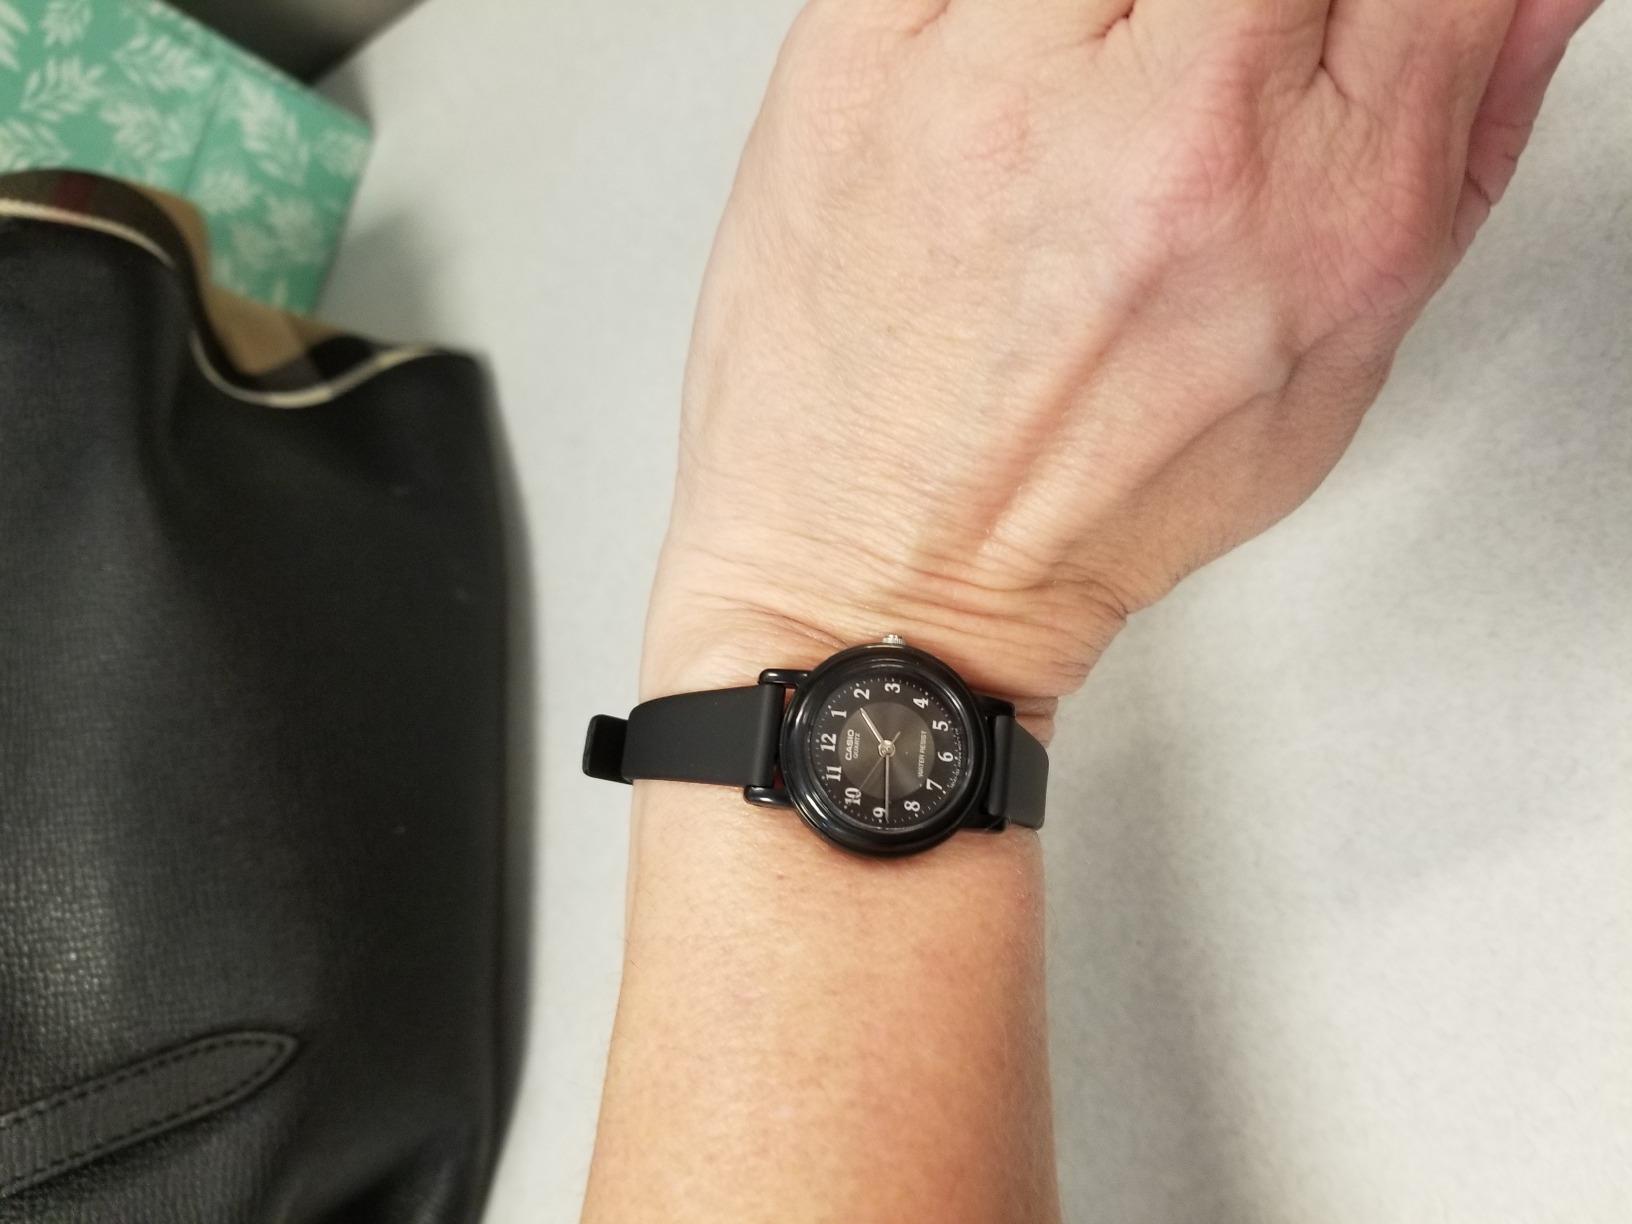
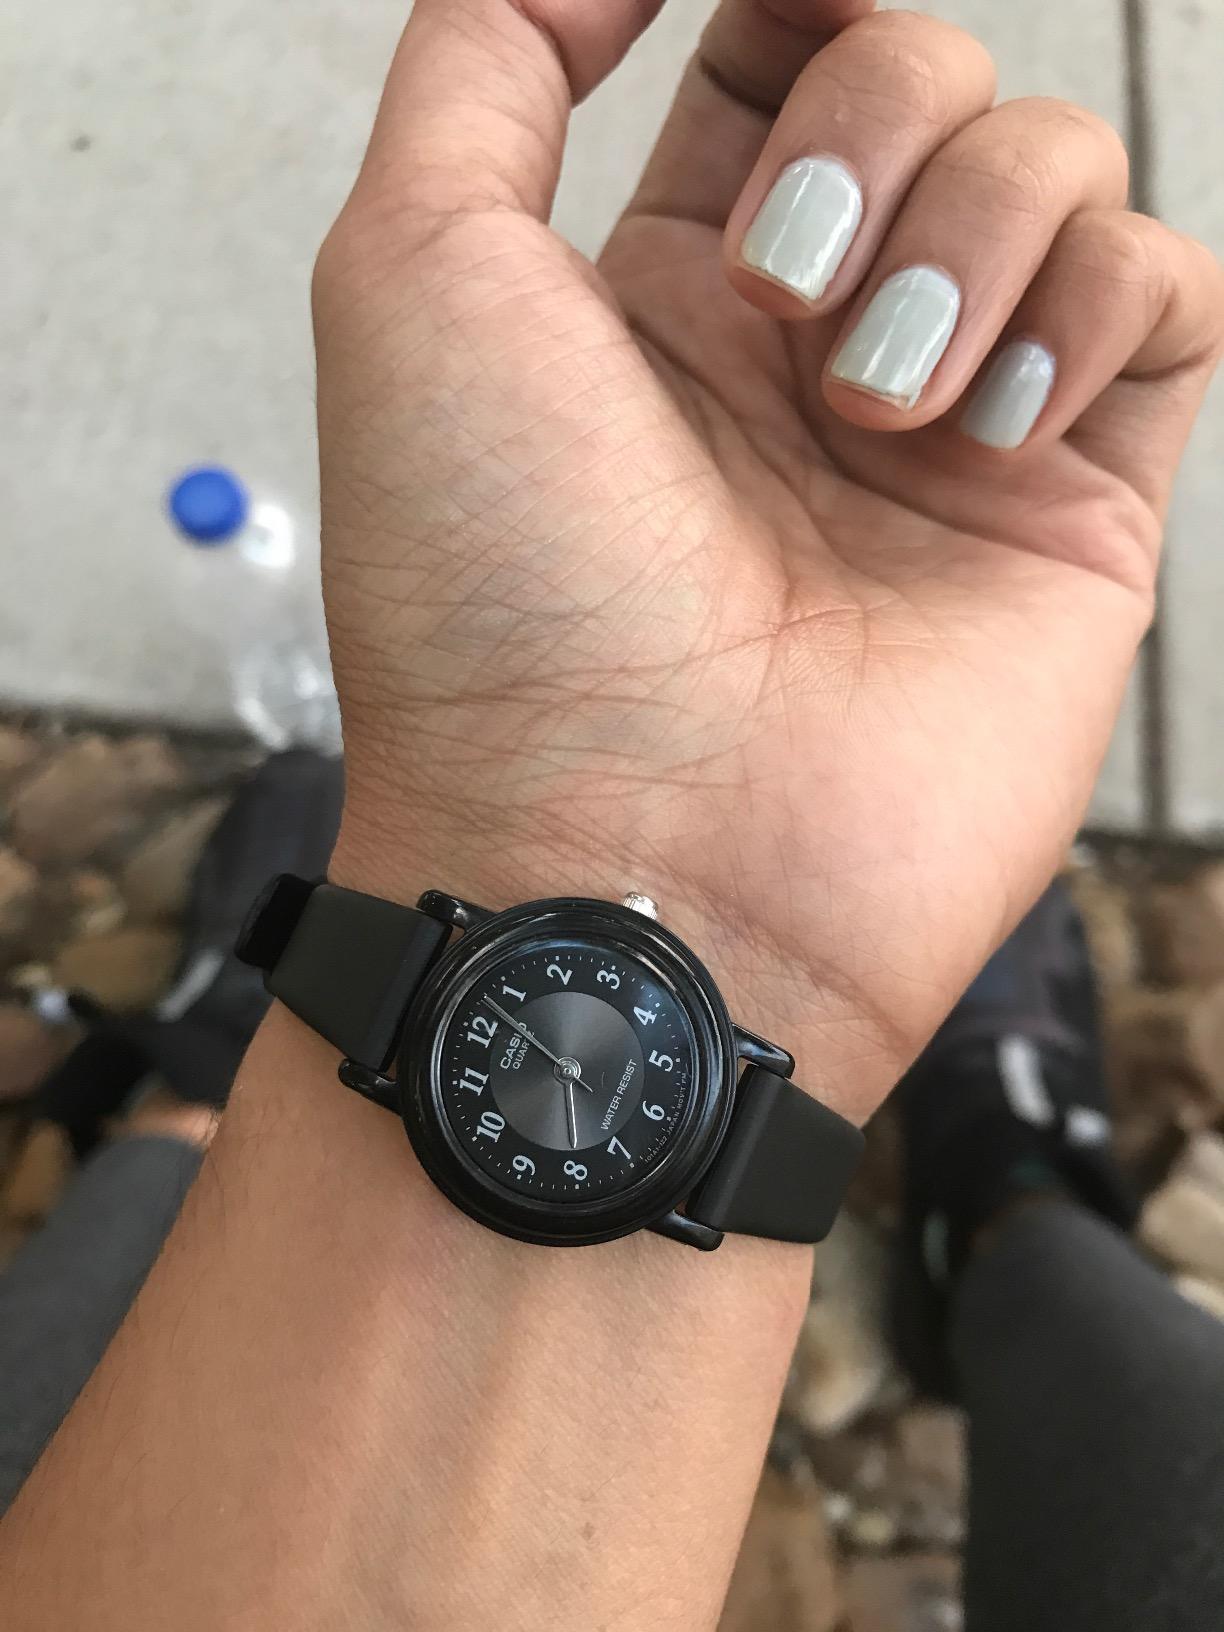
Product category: accessories_watch
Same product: yes